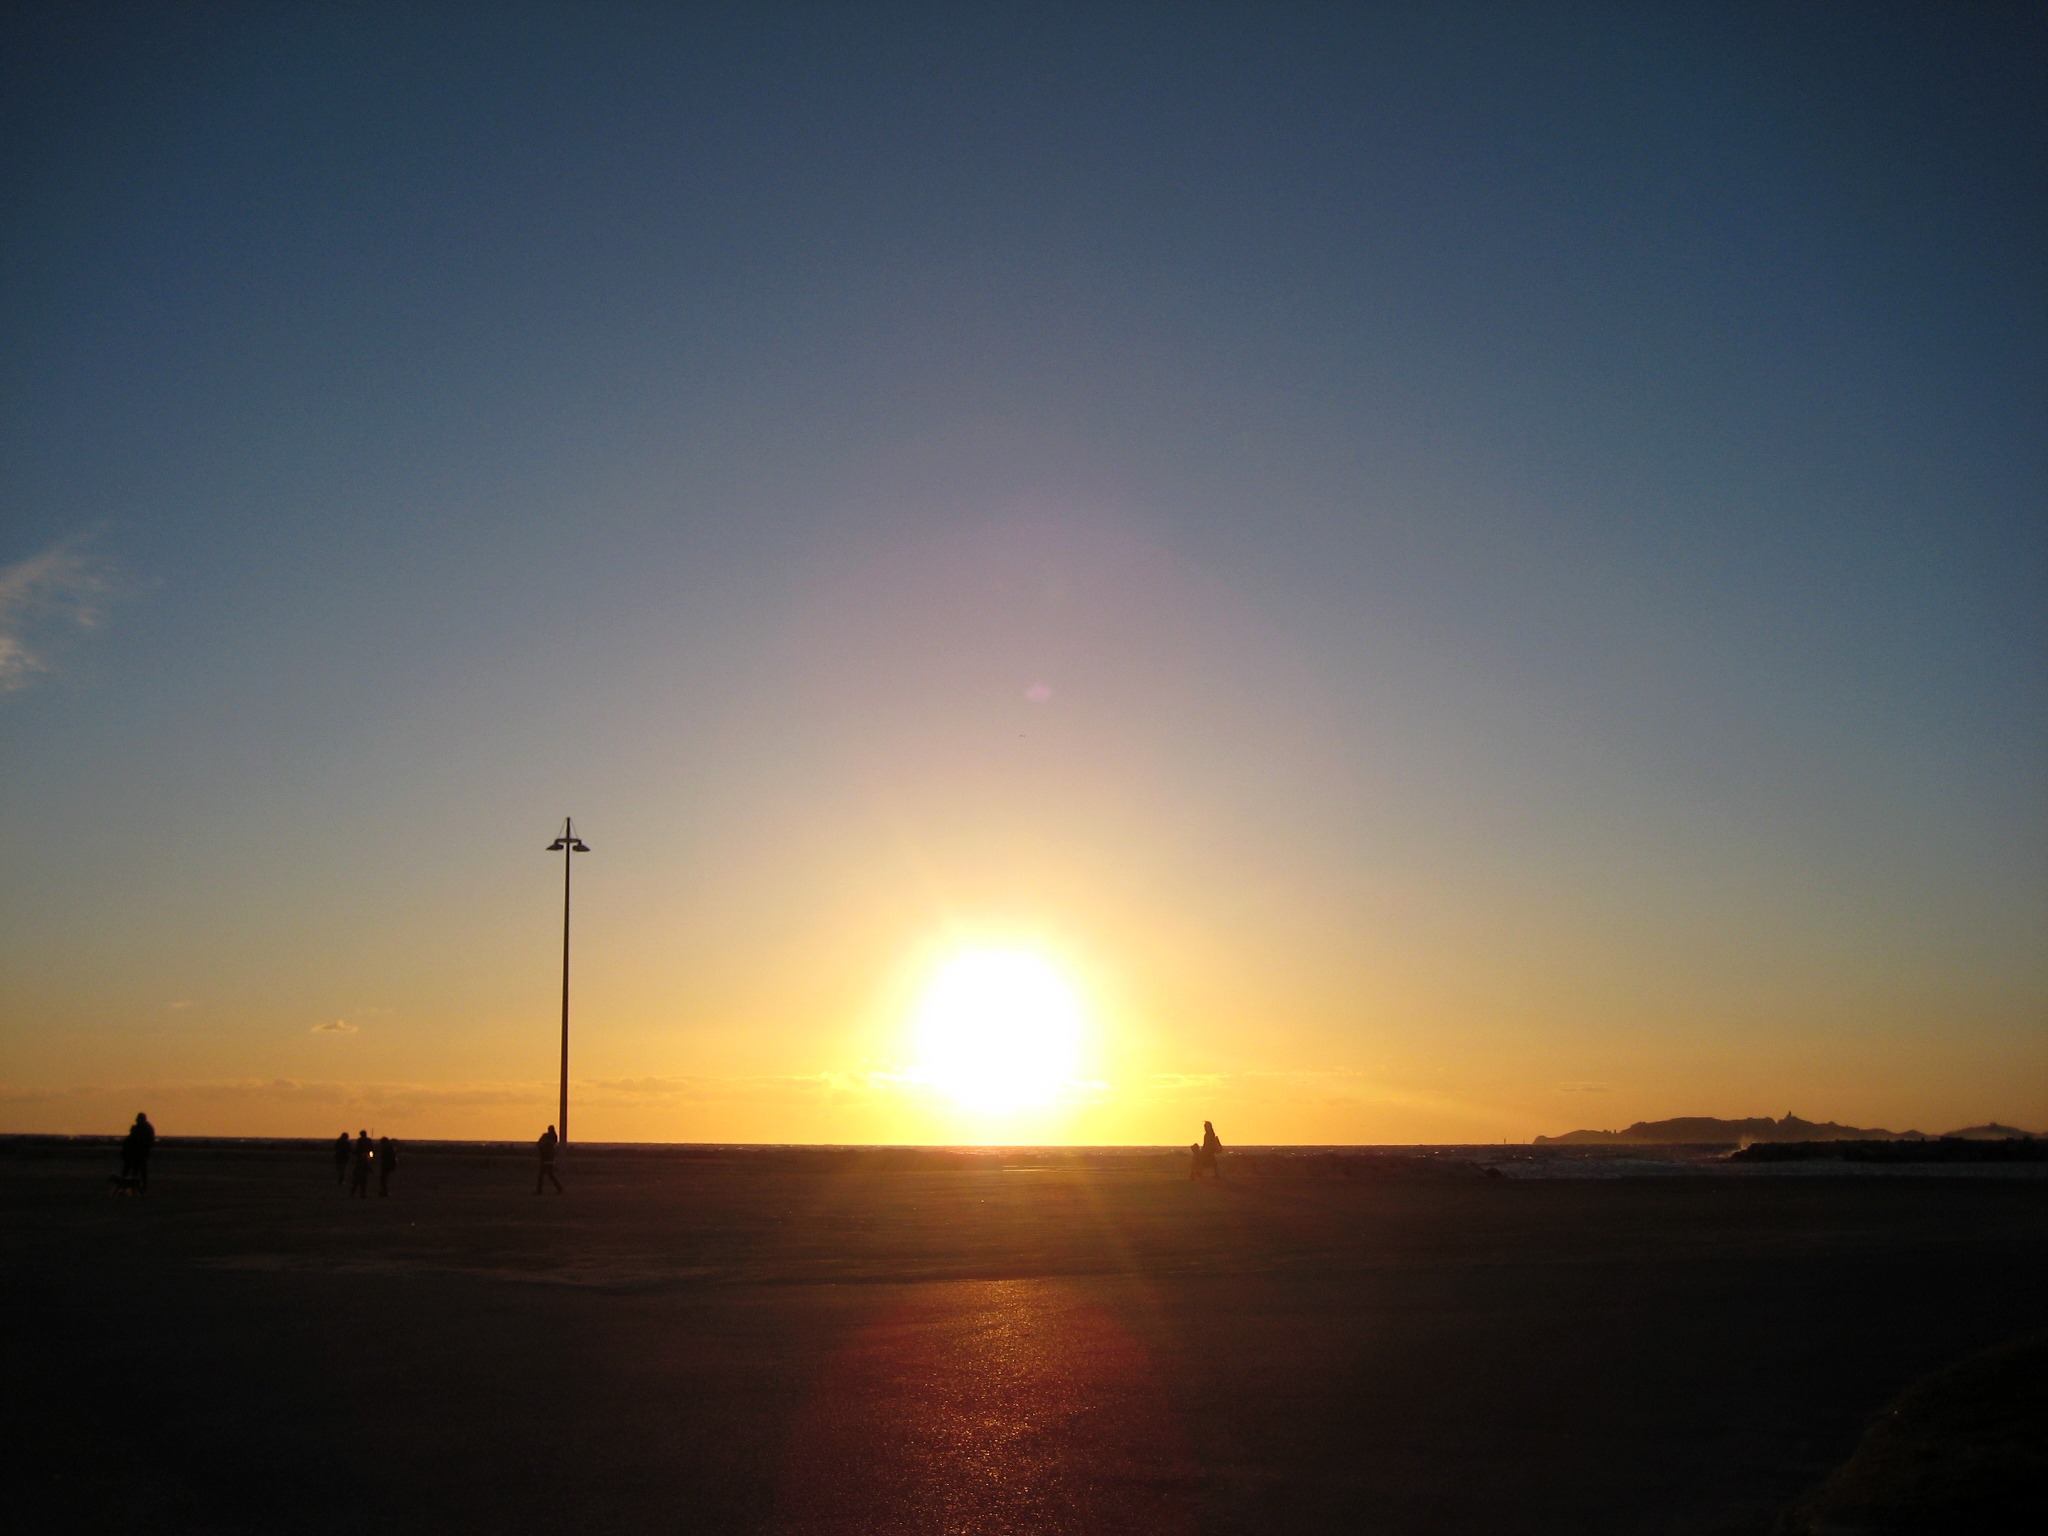
beach, sea, ocean, horizon, sky, sun, sunrise, sunset, sunlight, morning, dawn, atmosphere, dusk, evening, glow, solar, marseille, afterglow, astronomical object